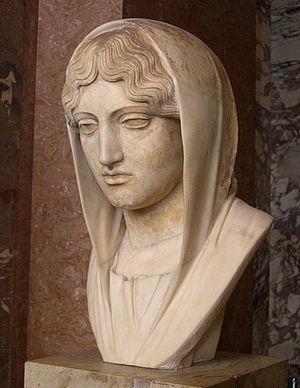
Pseudo-Aspasie, tête de femme du type d'Aphrodite Sôsandra. Marbre, œuvre romane du IIe siècle après J.-C. d'après un original grec, peut-être l’œuvre en bronze de Calamis sur l'Acropole d'Athènes (Pausanias I, 23, 2)
Calamis est un sculpteur grec du style sévère, actif au début du Vᵉ siècle av. J.-C., entre -480 et -450 environ.
L'Aphrodite Sosandra est une sculpture grecque des années 460 av. J.-C. environ, réalisée par le sculpteur Calamis en bronze. Fort célèbre dans l'Antiquité, elle n'est de nos jours connue que par des copies en marbre de l'époque romaine, la meilleure étant probablement celle du Musée archéologique national de Naples, datée du IIᵉ siècle de notre ère.